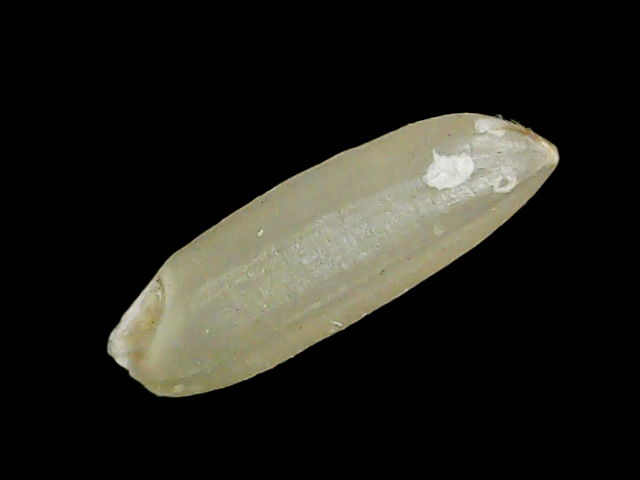
Rice variety: Binadhan11